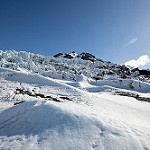
Label: glacier